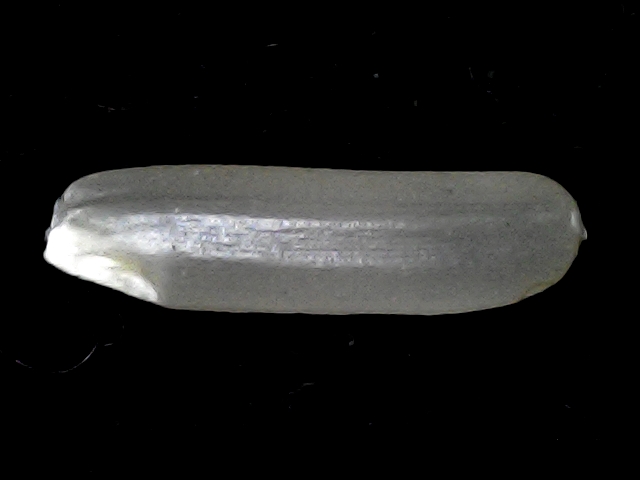
Rice variety: BD57